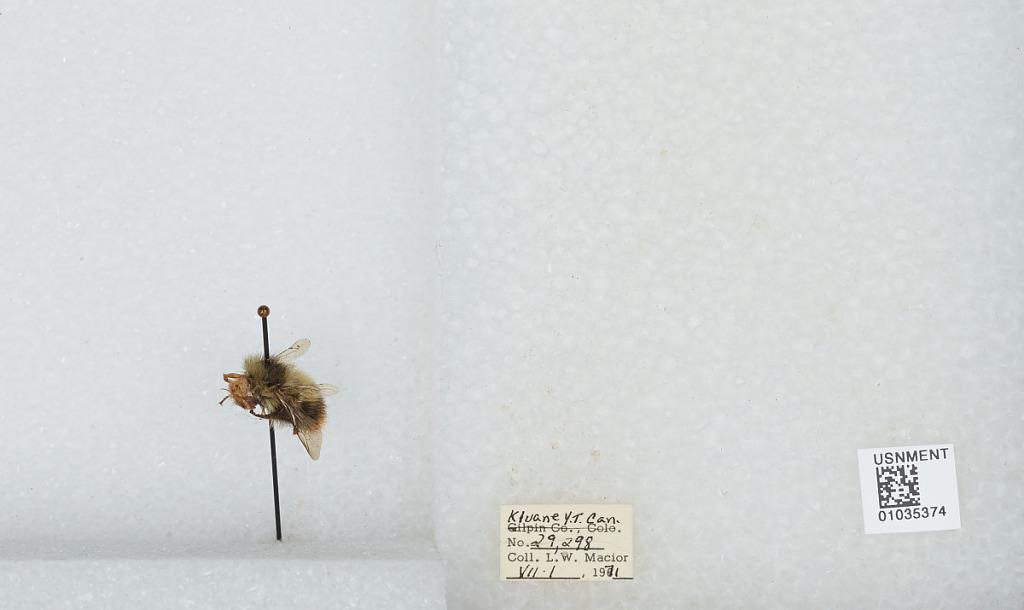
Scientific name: Bombus (Pyrobombus) mixtus Cresson
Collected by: L. Macior
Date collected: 1971-7-1
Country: Canada
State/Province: Yukon Territory
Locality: Kluane
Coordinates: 60.75, -139.5